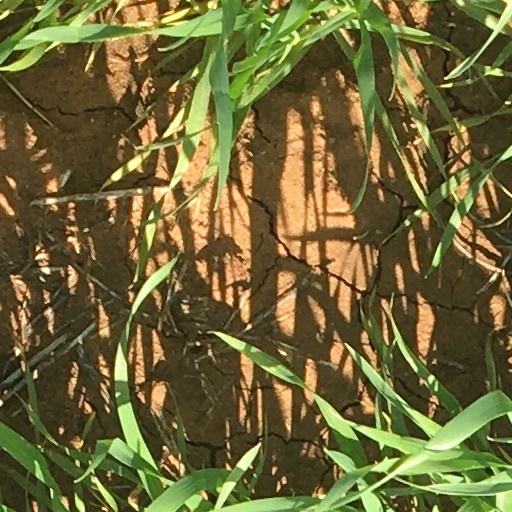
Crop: wheat